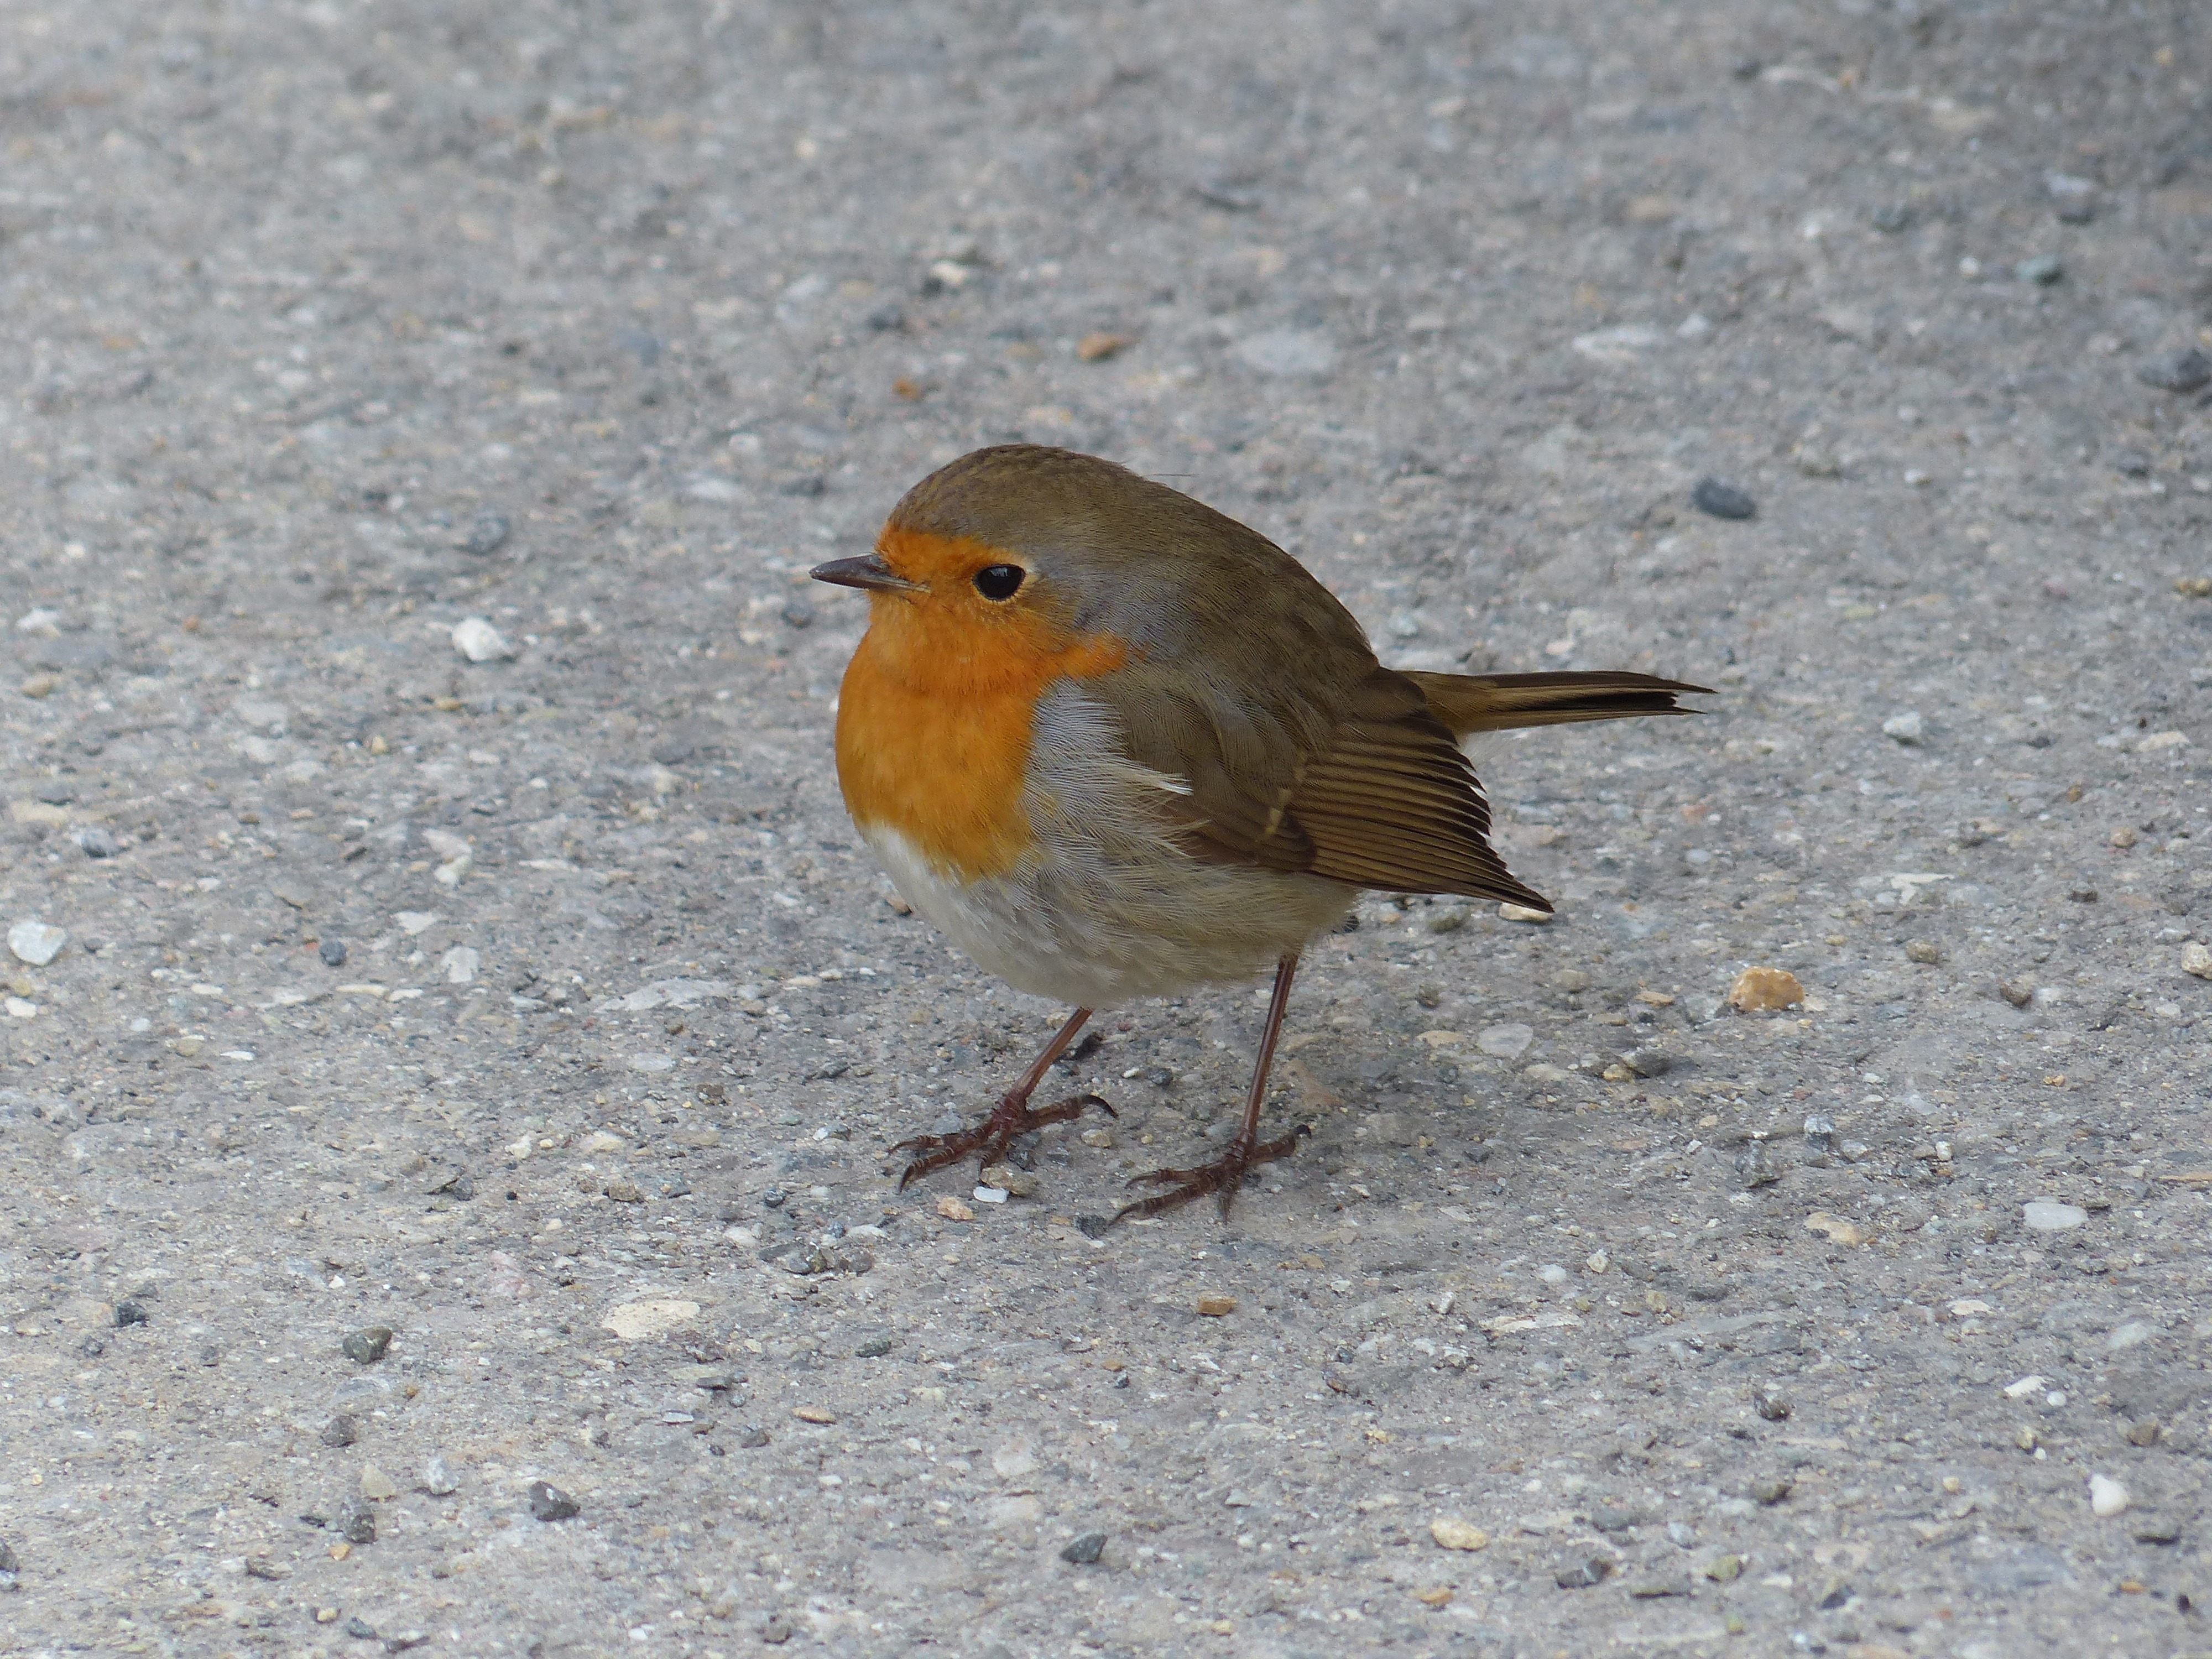
bird, animal, wildlife, beak, robin, fauna, vertebrate, beautiful, pretty, finch, species, muscicapidae, erithacus rubecula, old world flycatcher, perching bird, emberizidae, european robin